Law enforcement in Canada

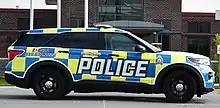
A St. Thomas Police Service cruiser trialling Battenburg markings in 2022.

In 2010, there were 38 self-administered First Nation police services in Canada, with one service each in British Columbia, Saskatchewan, and Manitoba; three services in Alberta; nine in Ontario; and 23 in Quebec, although that number had decreased to 22 by 2020. First Nations police services are required to meet different standards in each province. In British Columbia, First Nations police services are considered "designated policing units" and placed in the same category as the Metro Vancouver Transit Police. In Alberta, First Nations police services cannot maintain specialized resources, such as police dogs, and must consult with the RCMP before completing investigations into major crimes. In Quebec, however, First Nations police services have the "same missions, responsibilities, and powers [as non-Indigenous police forces] under Quebec police law." First Nations police services in Ontario are considered programs, not essential services, and are not required to meet standards under that province's "Police Services Act" unless police leadership decides to apply for an opt-in.